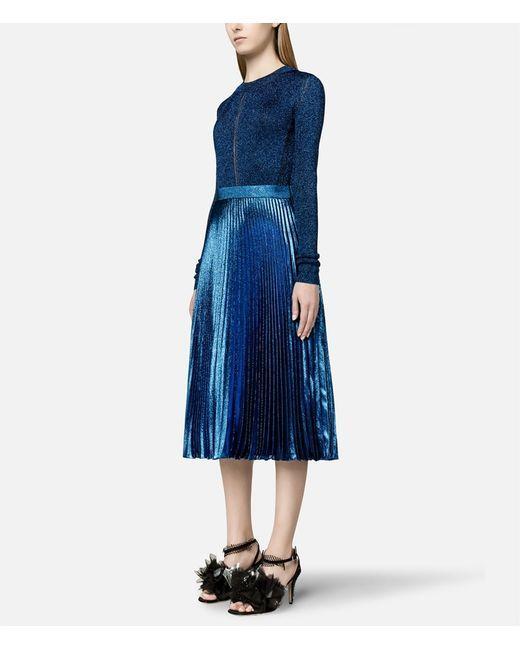
metallic-blauer Akkordeon-Midirock, nicht elastische Taille